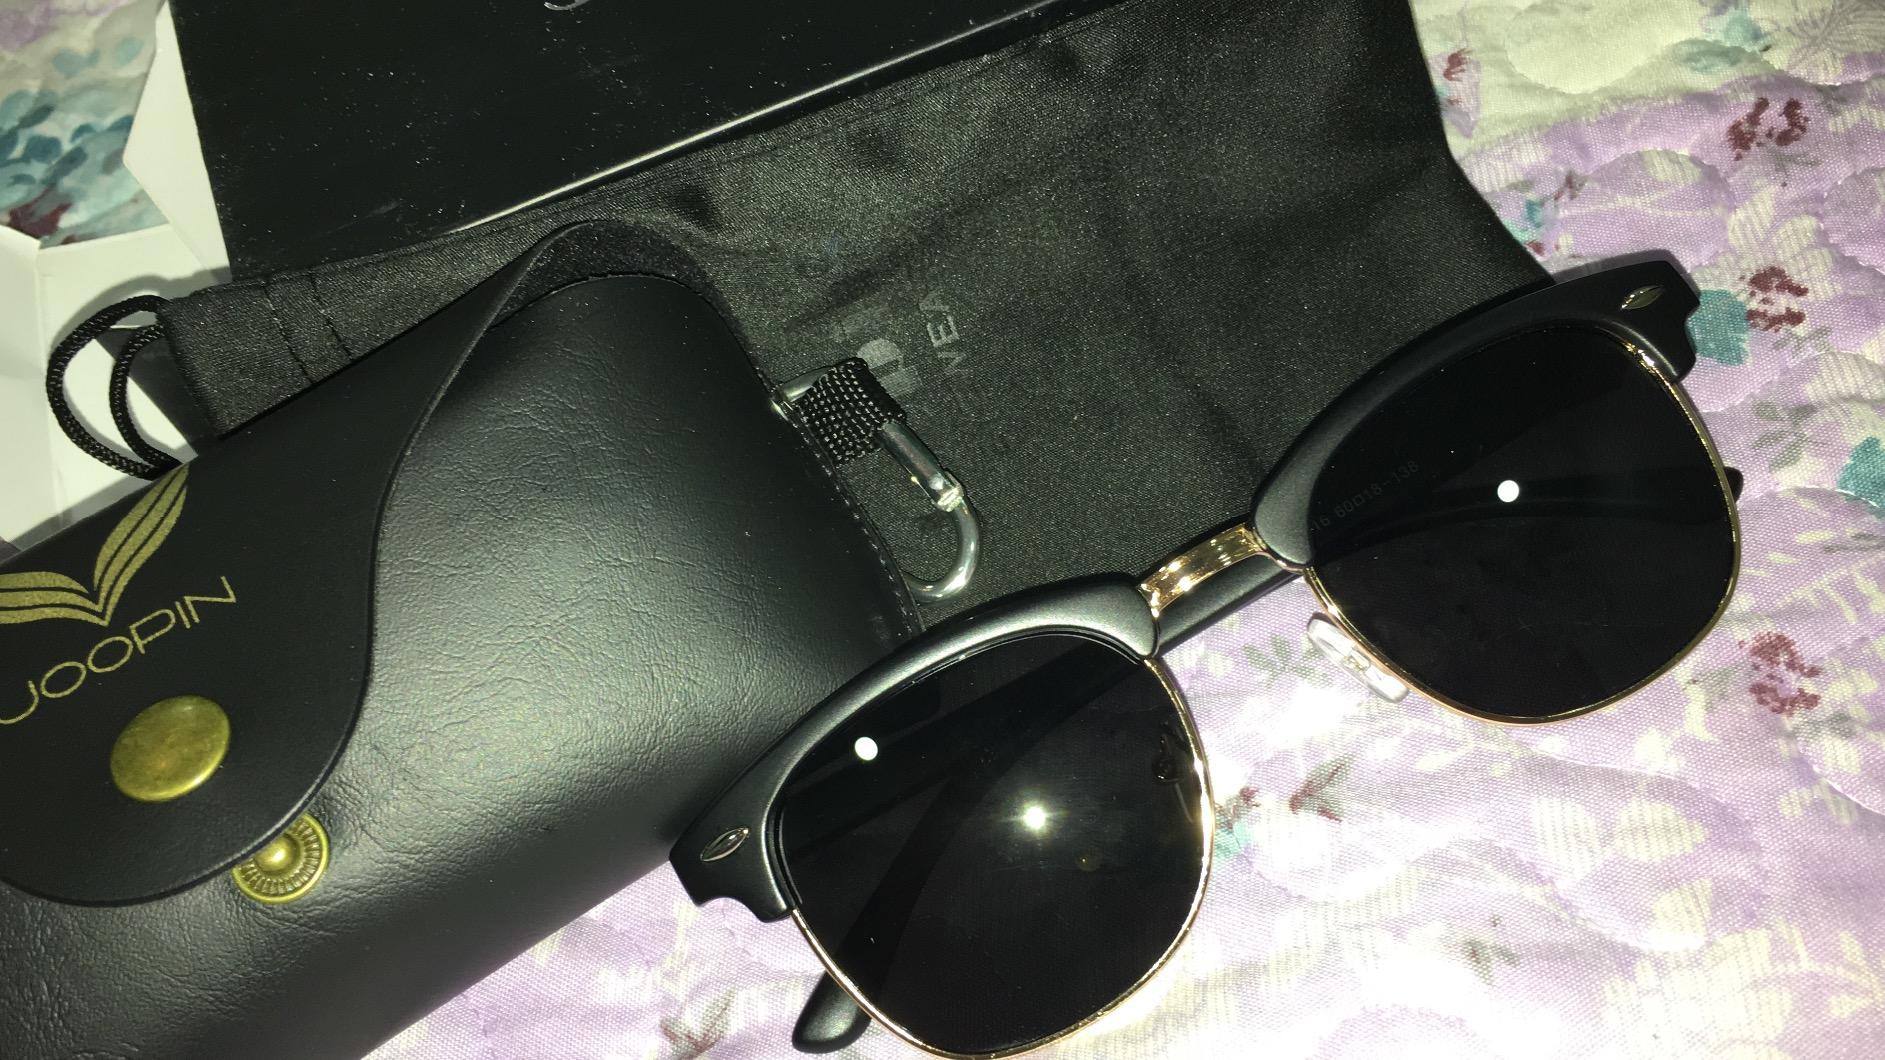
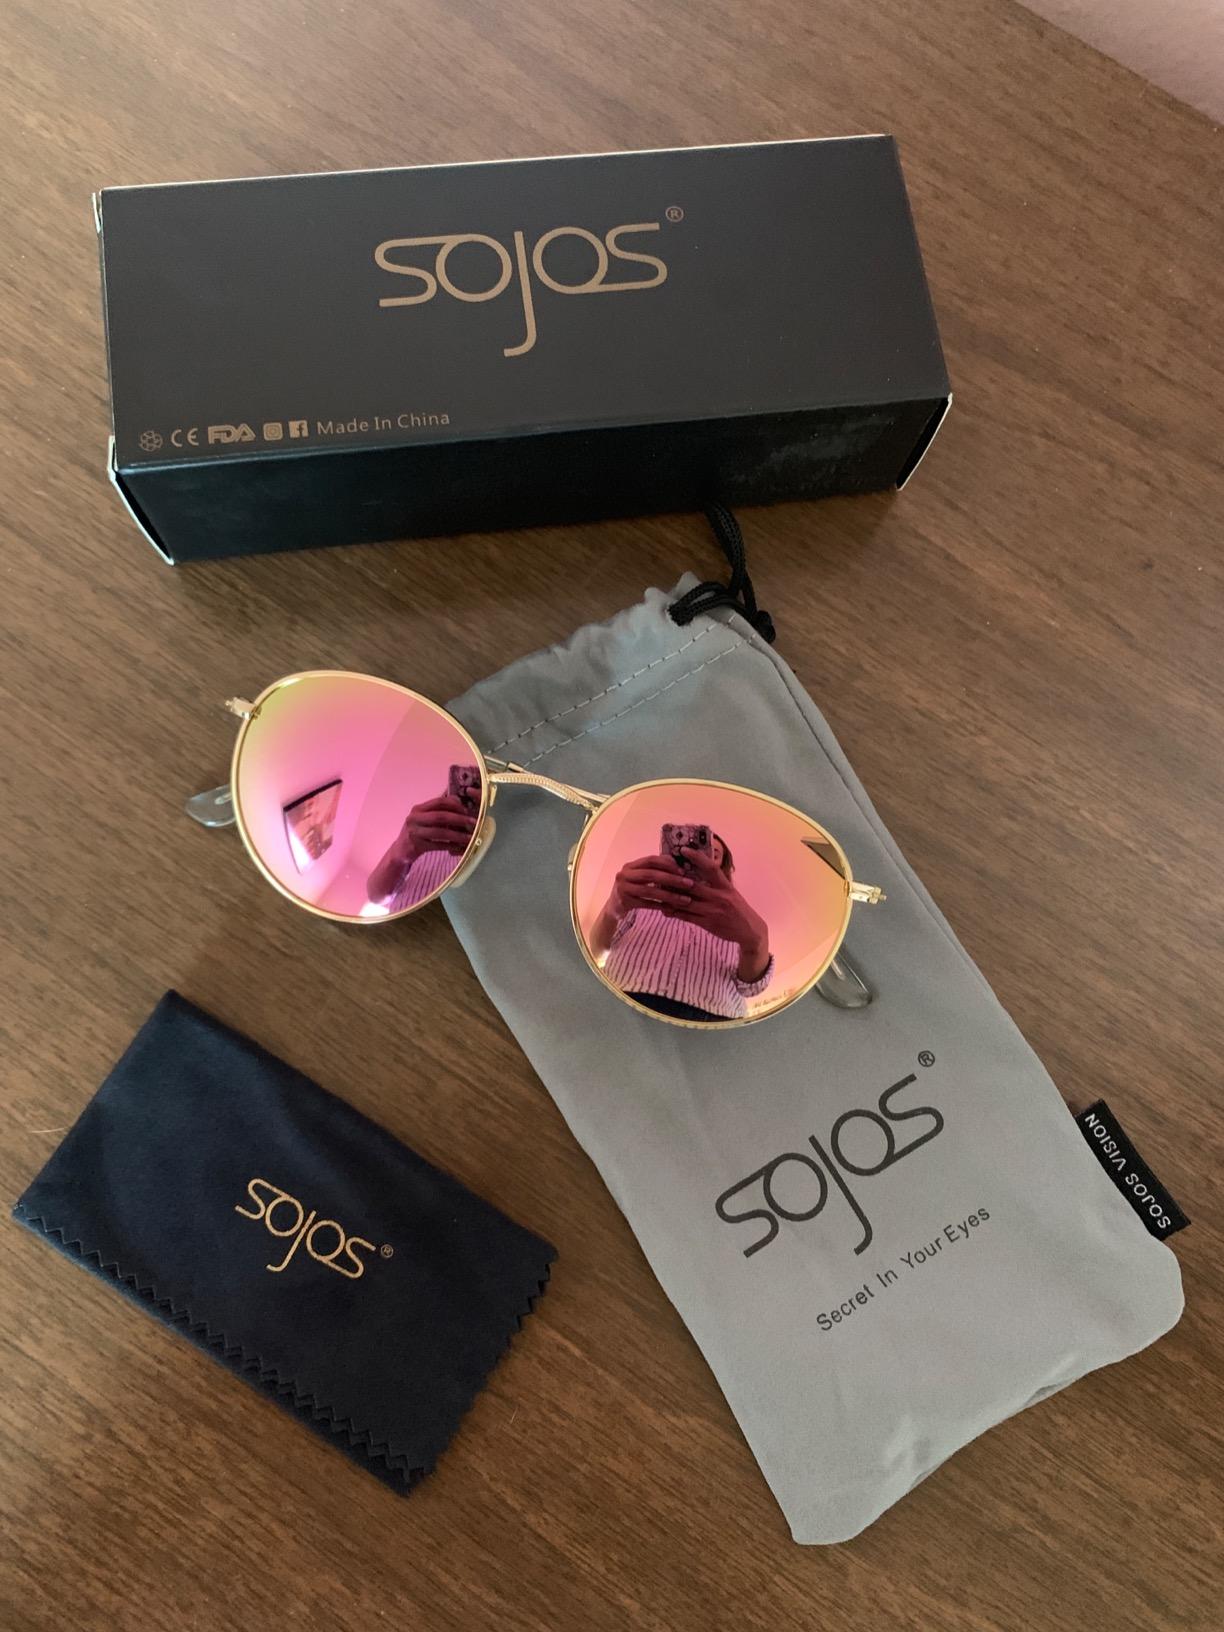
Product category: accessories_sunglasses
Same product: no